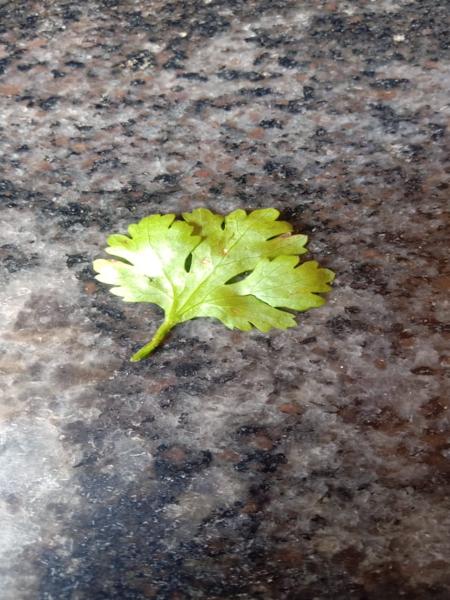
Plant: Coriender